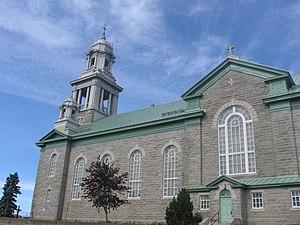
L'église Notre-Dame-de-Lourdes est une église catholique de l’archidiocèse de Rimouski située à Mont-Joli au Bas-Saint-Laurent au Québec.